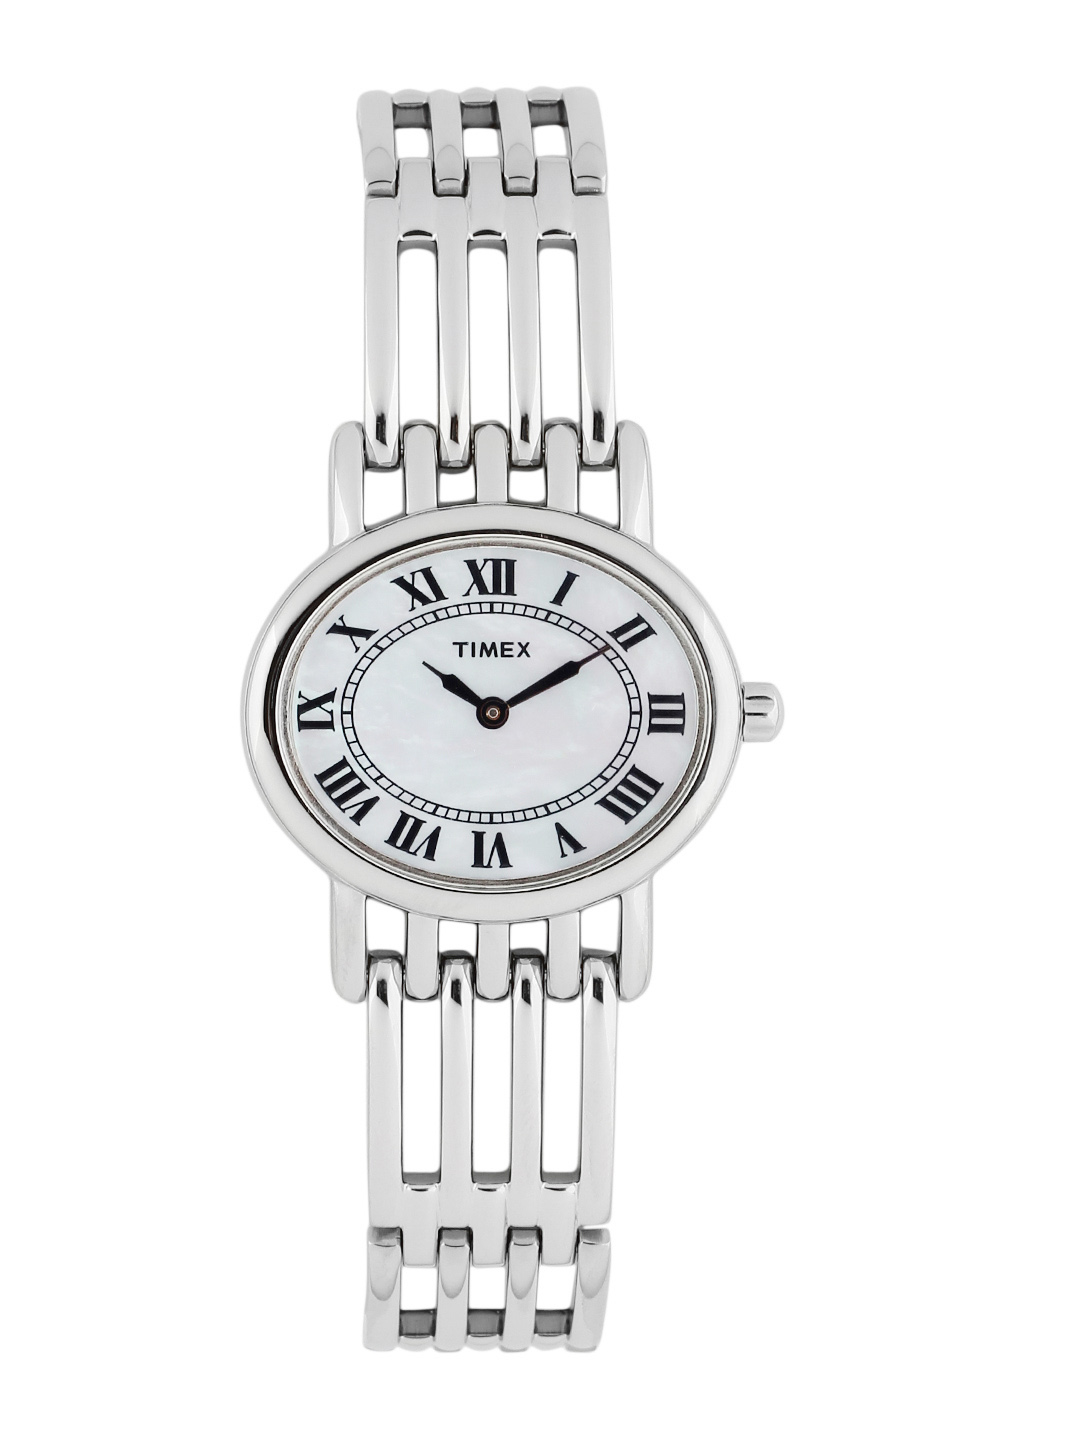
Timex Women White Dial Watch
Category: Accessories / Watches / Watches
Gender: Women
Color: White
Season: Winter 2016
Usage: Casual